Lucas Gregorowicz

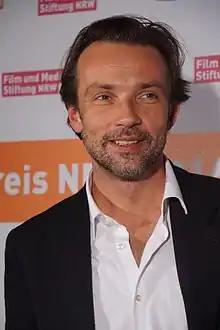
Lucas Gregorowicz at the NRW Kinoprogram prize (2016)

Gregorowicz was born in London and lived there for ten years before his family moved to Bochum, where he studied at the Schauspielschule Bochum from 1996 to 2000. From 1997 he had an engagement at the Schauspielhaus Bochum, and in 1999, he acted under the direction of Leander Haußmann in Shakespeare's "Much Ado About Nothing" and in 2004, under the direction of , ""1979"" by Christian Kracht. After a few appearances in television series like ', "Die Wache" and "Adelheid und ihre Mörder", his cinematic debut was alongside Moritz Bleibtreu in Christian Zübert's "Lammbock". He also took on roles in Fatih Akin's "Solino", as well as in Vivian Naefe's ' and Sönke Wortmann's "The Miracle of Bern". In "Cattolica" by Rudolph Jula, Gregorowicz plays the hedonistic Stefan, whose life is suddenly changed by his encounter with a stranger.